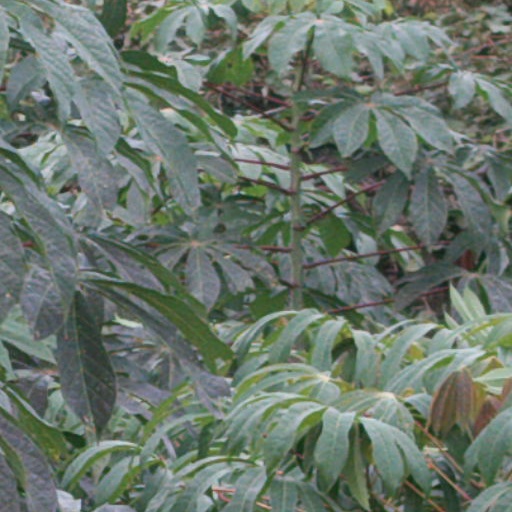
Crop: cassava